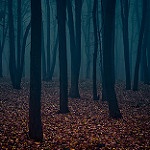
Scene: Outdoor